Sindey Balderas

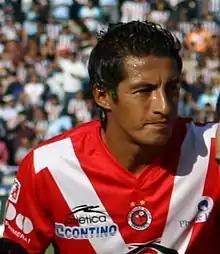
Balderas playing for Veracruz

Sindey Balderas Melgar (born 20 June 1976) is a Mexican former footballer, who last played as a defender for C.F. Ciudad Juárez in Liga MX.